Shijak

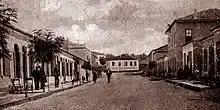
Shijak in 1927.

Shijak has ancient roots, dating back to after the founding of Durrës in 637 B.C. Shijak developed as a satellite site for the Taulantii tribe although under a different name, with the tribe's hub located in Durrës. Later Shijak was named as Shen Jak, translated to "Saint Jacob". Later Shijak would be known as "Shenjak", "Shejak", "Shinjak", then "Shijak". The settlement suffered some destruction during the Ottoman invasion including some destruction to the local church.